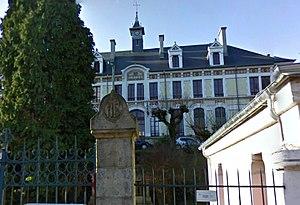
Entrée du Lycée Edmond Perrier, Tulle
Tulle est une commune du Sud-Ouest de la France, préfecture du département de la Corrèze dans la région Nouvelle-Aquitaine. Les habitants de la ville sont appelés les Tullistes.
Le lycée Edmond-Perrier est un établissement d'enseignement général et technique, secondaire et supérieur, situé à Tulle, en Corrèze. Il est dédié au zoologiste Edmond Perrier, né à Tulle en 1844. Il a été construit par Anatole de Baudot, et offre de nombreuses ressemblances avec le lycée Lakanal de Sceaux, dû au même architecte.
Cet article recense les monuments historiques de la Corrèze, en France.